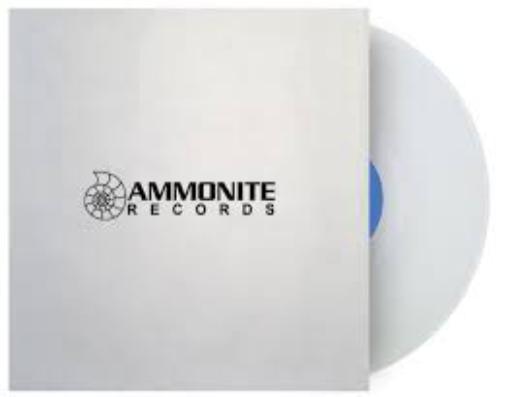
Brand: Ammonite
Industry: Necessities